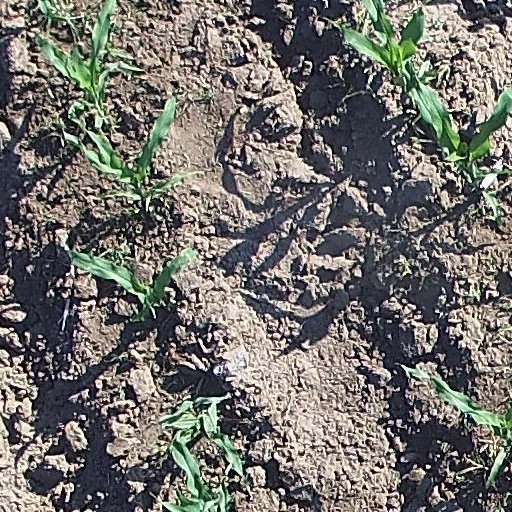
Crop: maize; corn